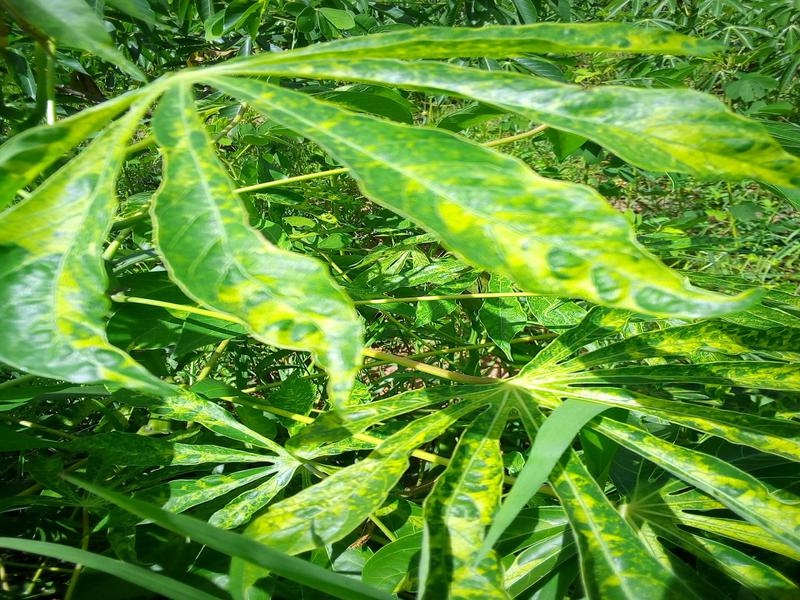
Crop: cassava
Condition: mosaic_disease